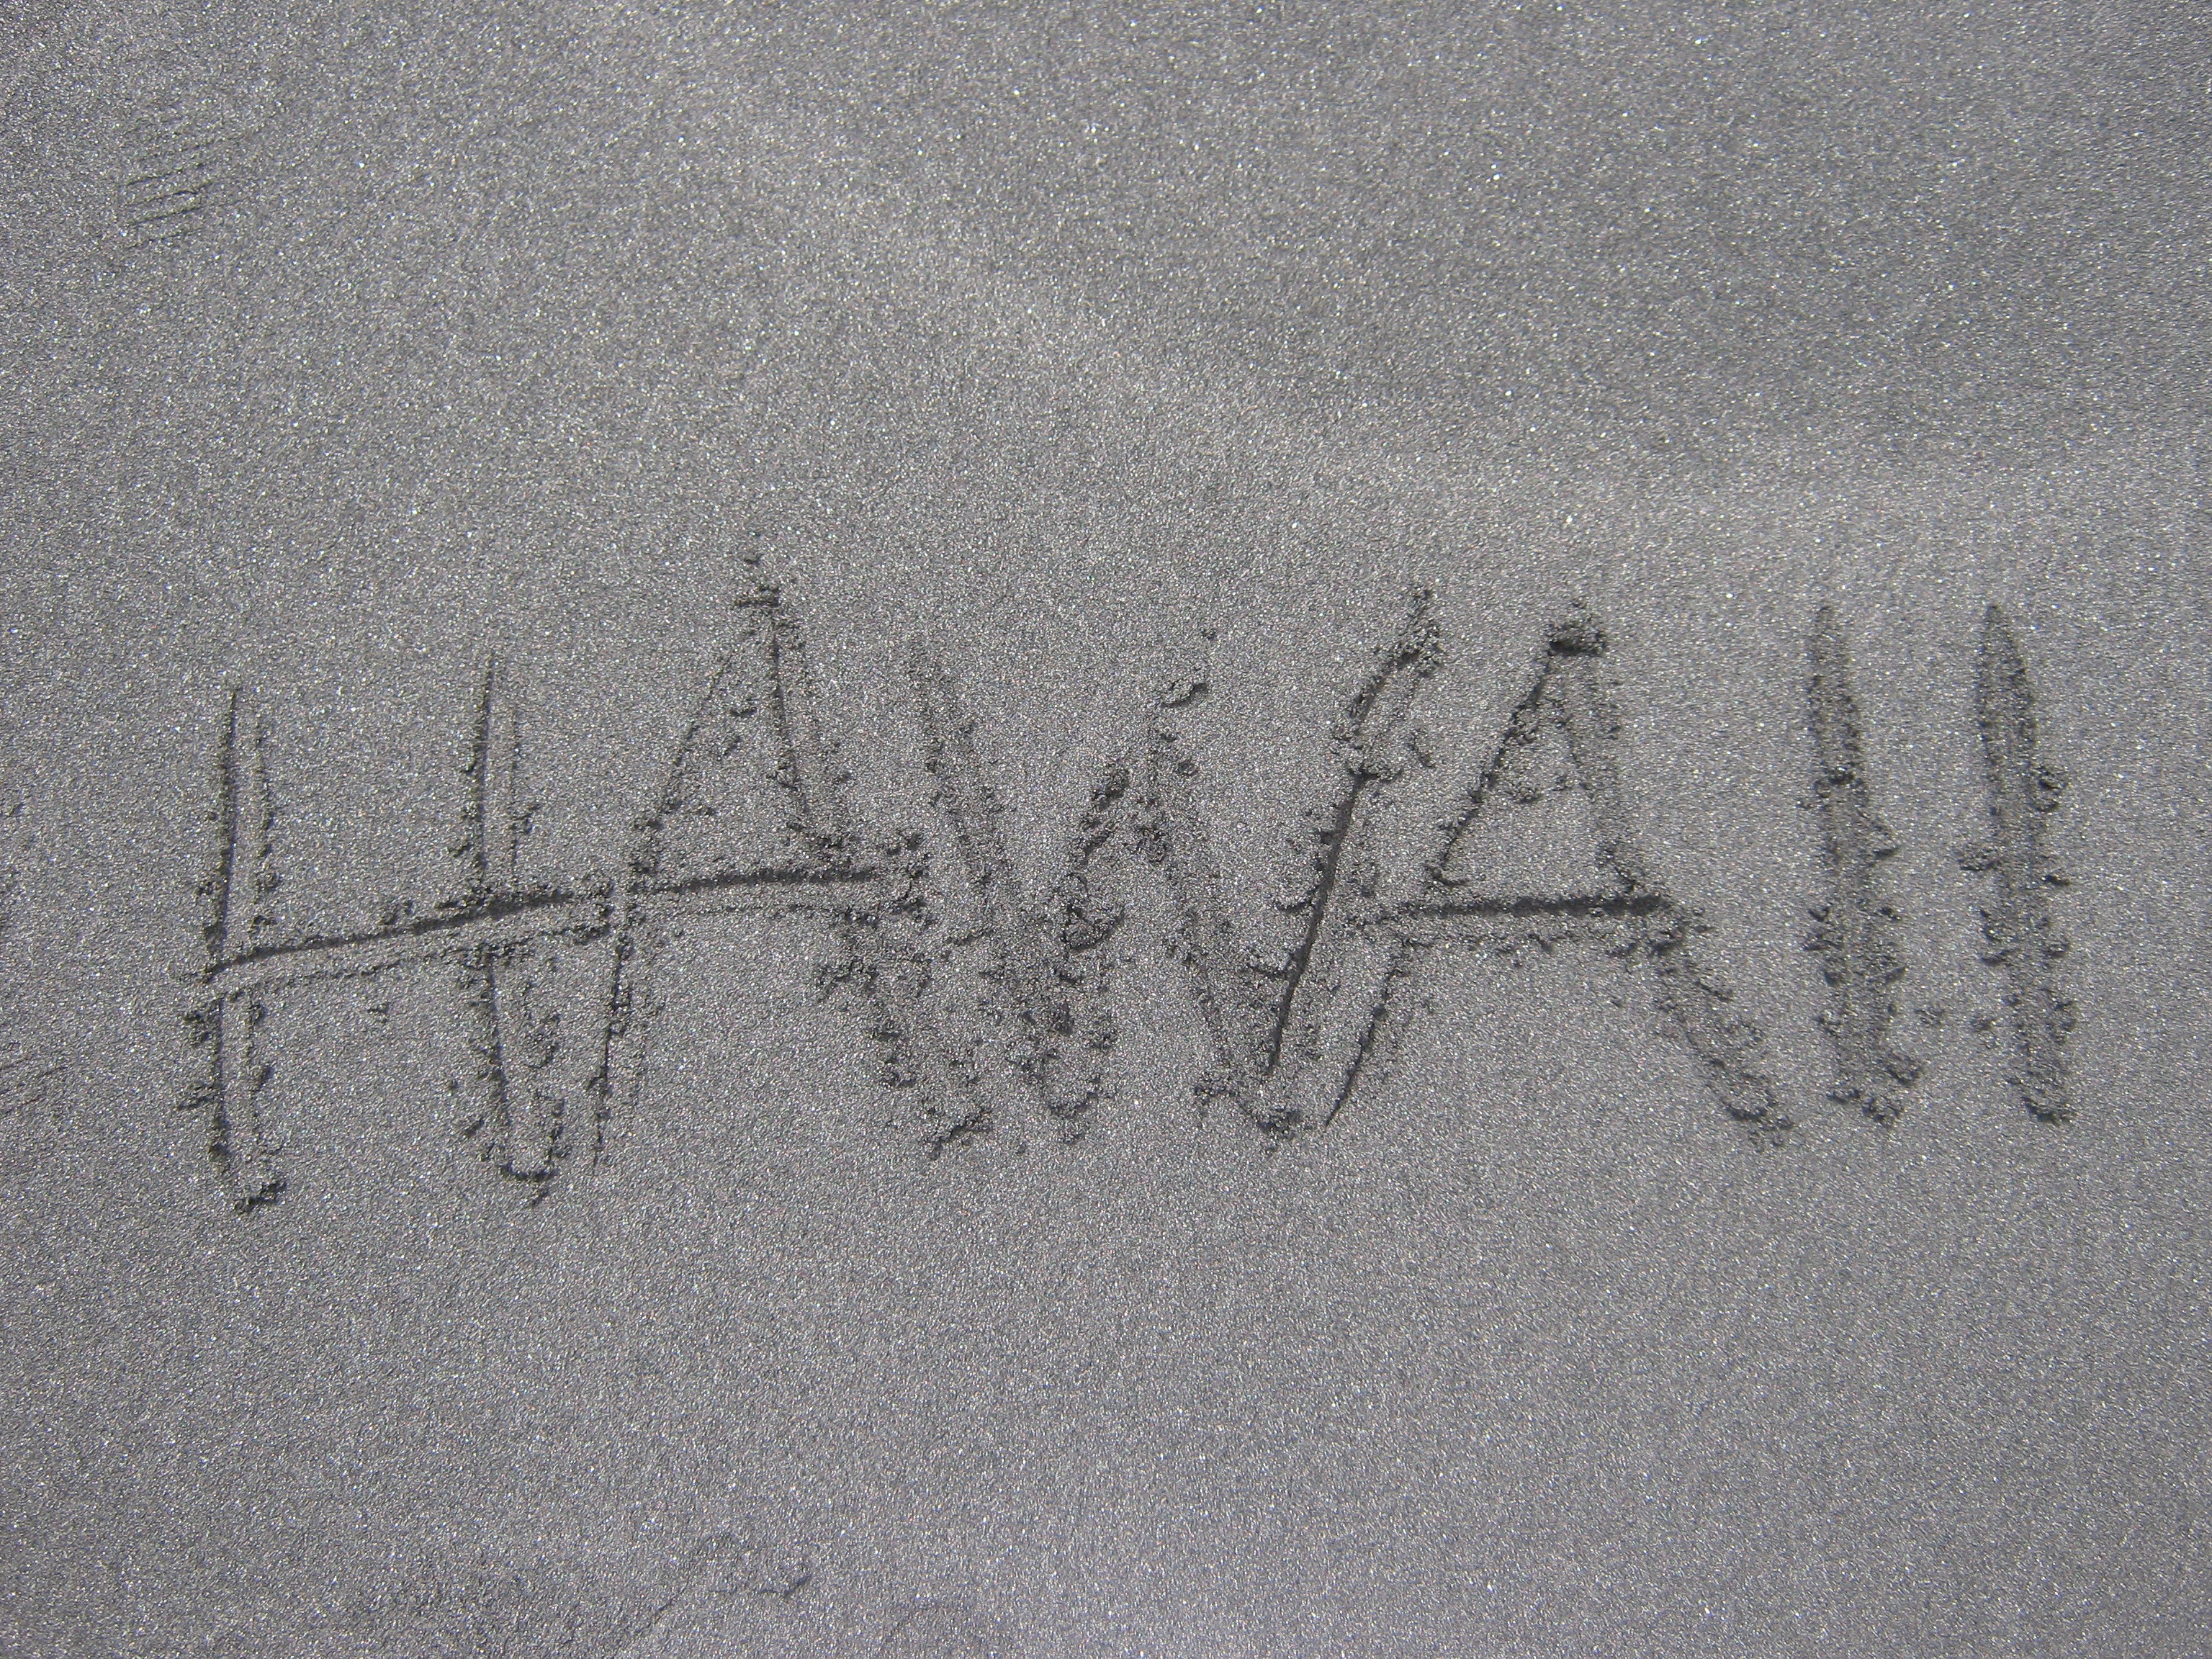
sand, word, snow, wall, asphalt, line, hawaii, material, font, sketch, drawing, lettering, written, beach sand, road surface, big iland